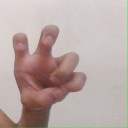
अक्षर: छ